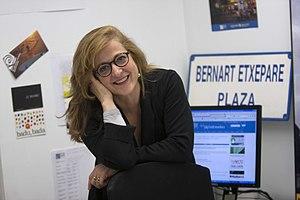
L’Institut basque Etxepare est un établissement situé à Saint-Sébastien, ayant pour mission de diffuser la langue et la culture basques à travers le monde.